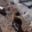
Label: bear